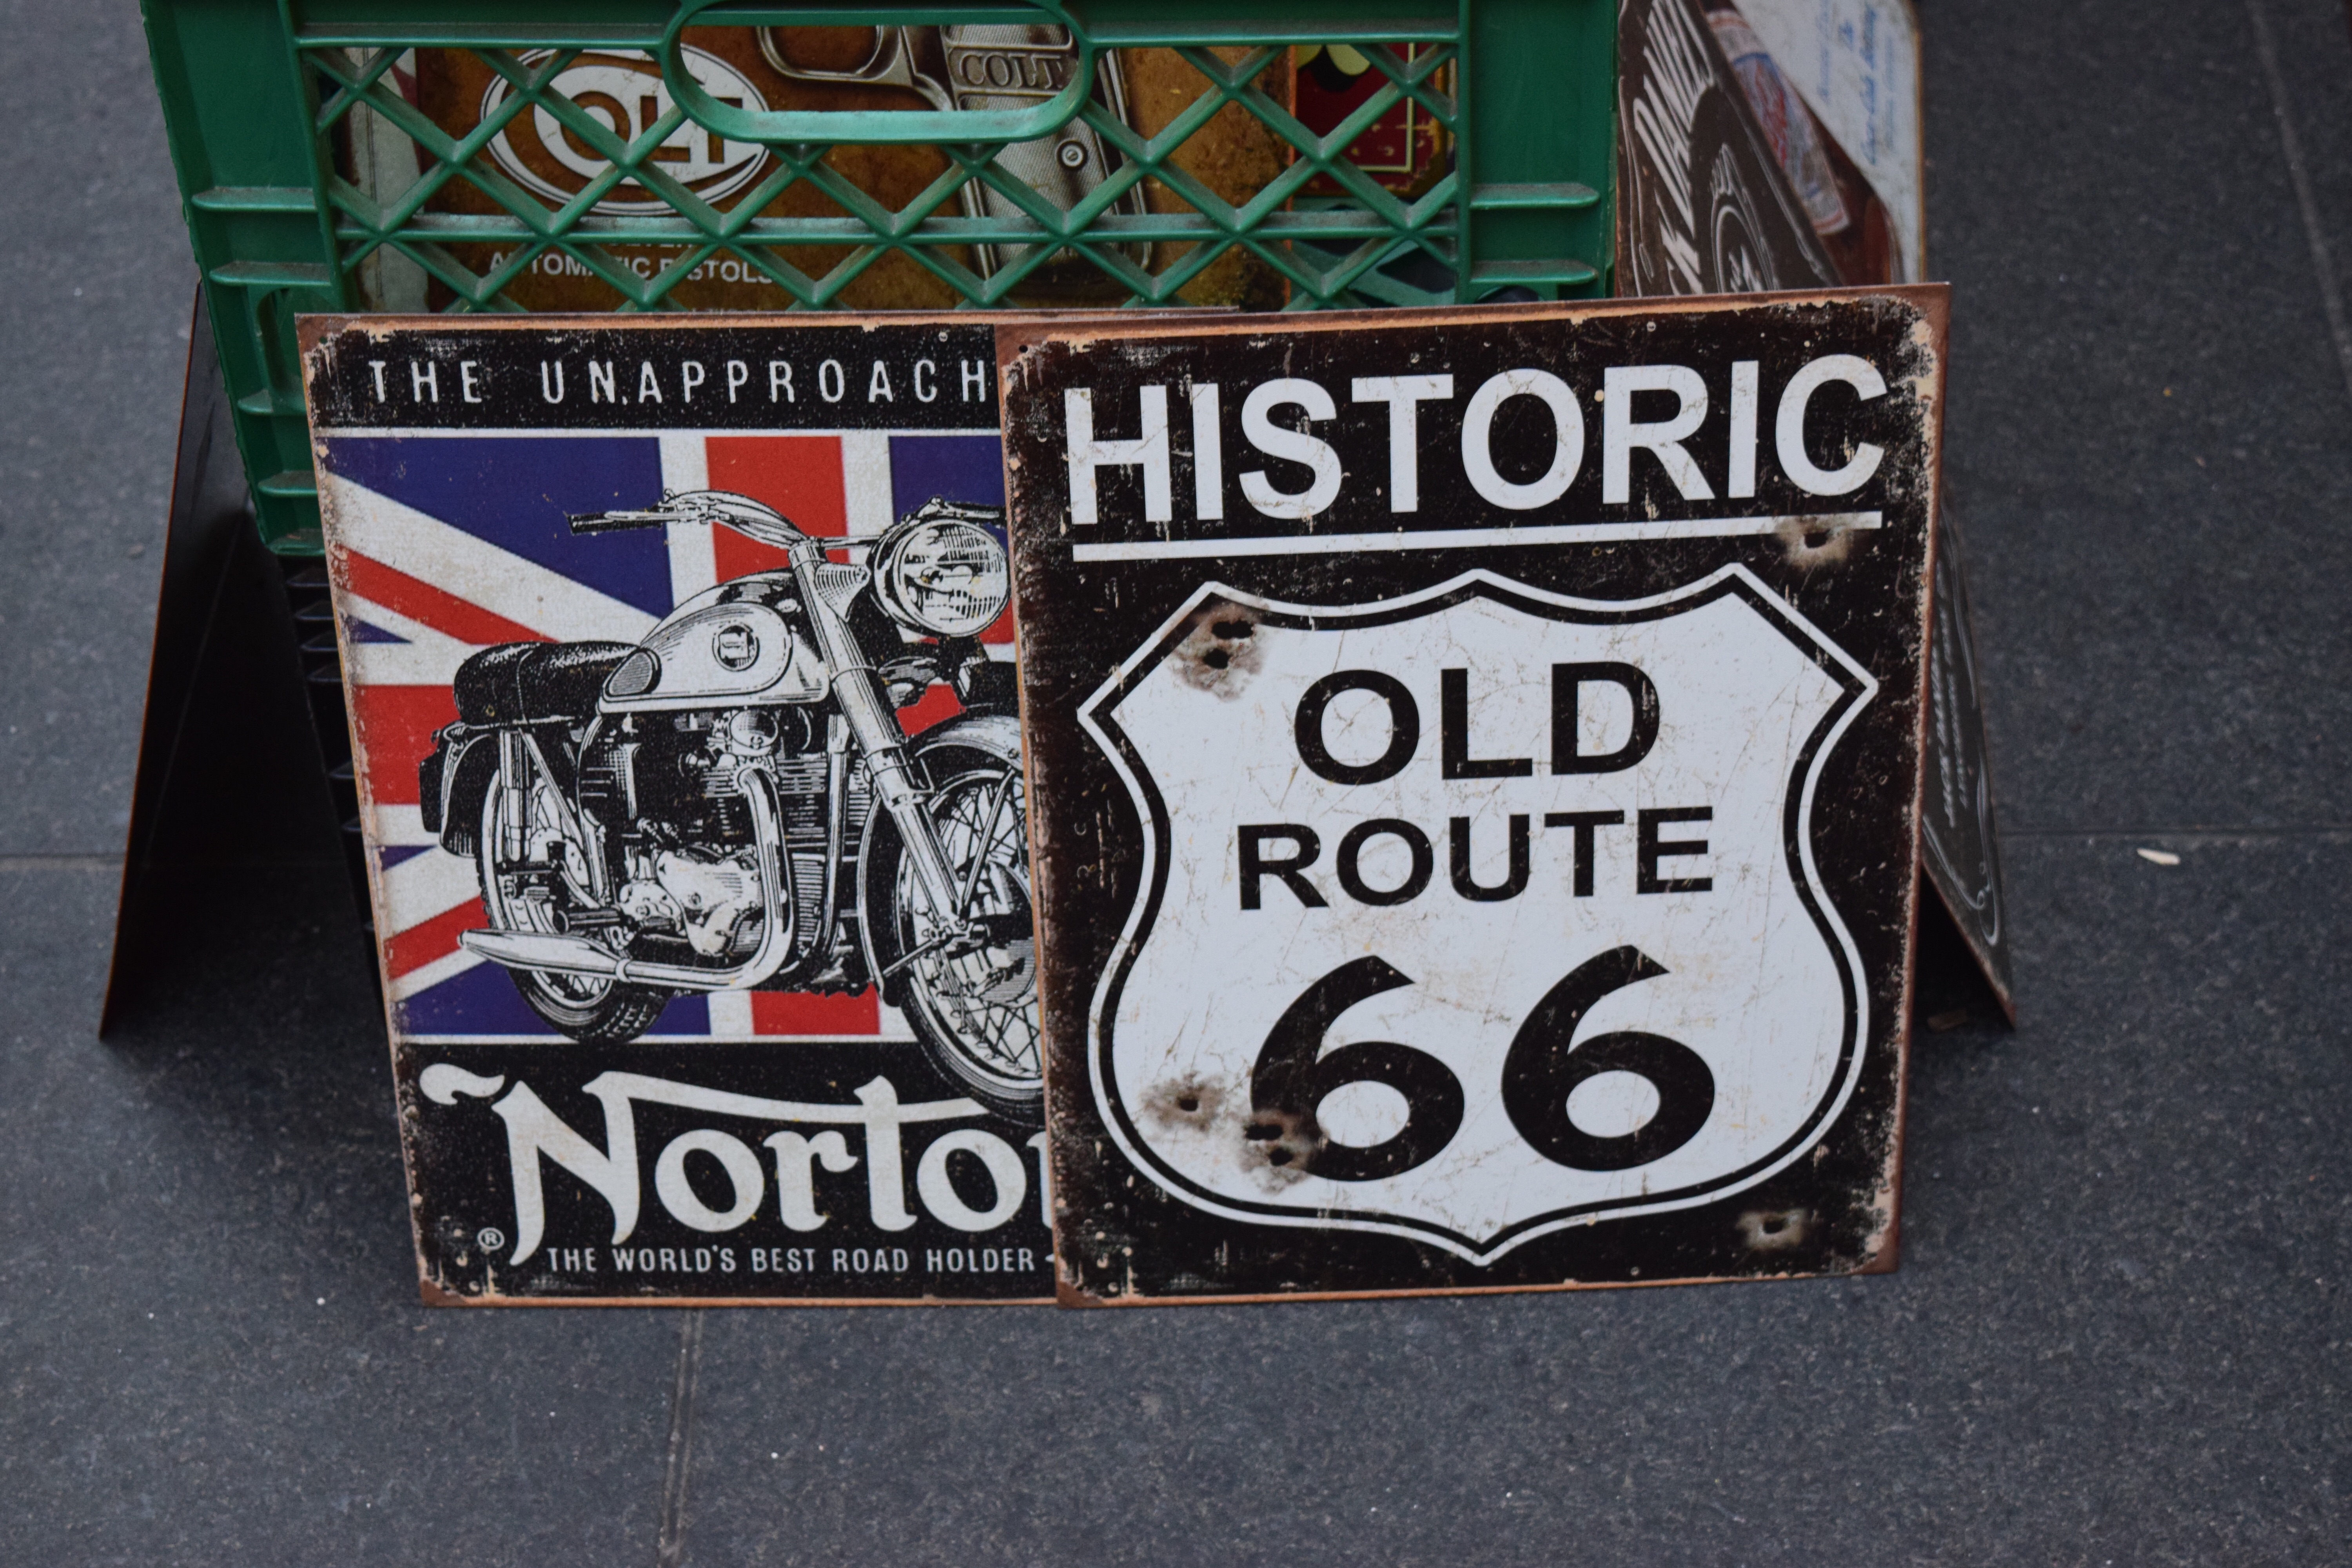
number, advertising, sign, label, font, art, automotive exterior